Jinhua ham

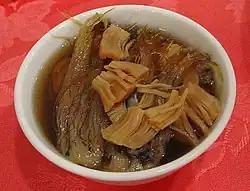
Jinhua ham is an ingredient in the dish Buddha Jumps Over the Wall

Jinhua ham is traditionally produced using the hind legs of a breed of pig native to China known as the "two ends black" (兩頭烏), which have black hair growing on their heads and hindquarters with white midsections. This breed is quick to mature; it has excellent meat quality and thin skin. Ham production begins when air temperatures drop below . The process takes approximately 8 to 10 months to complete.